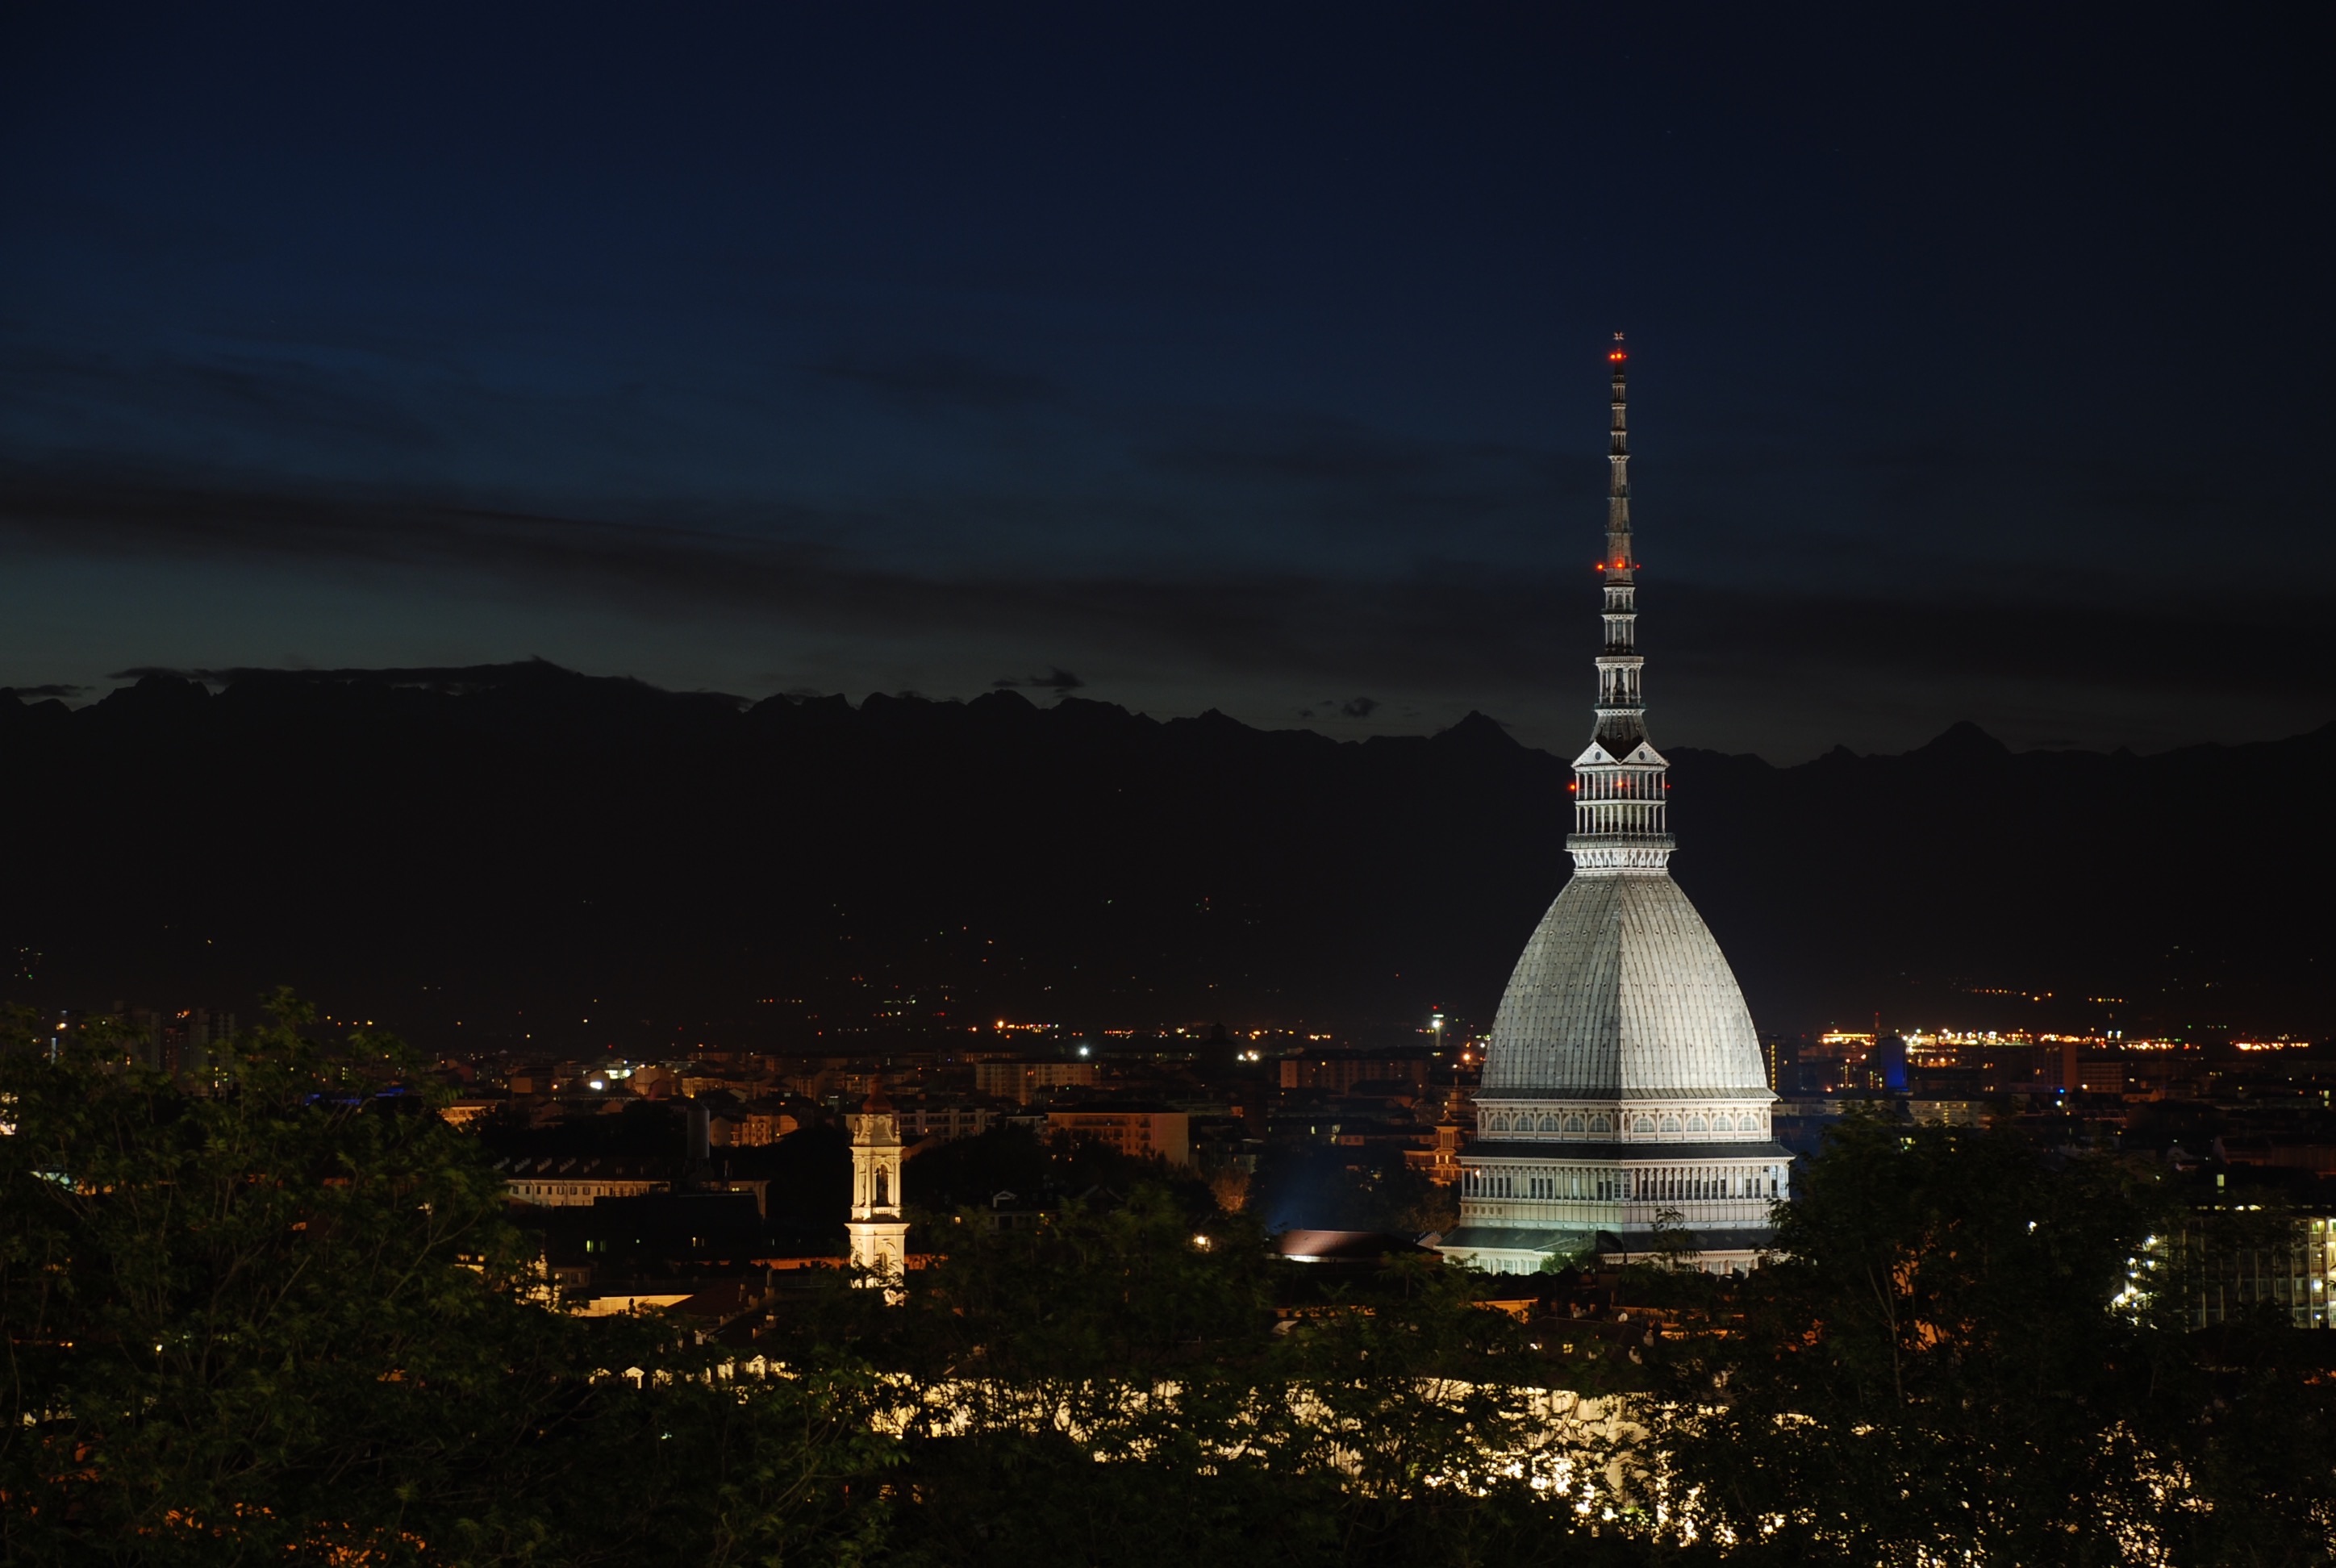
horizon, sky, skyline, night, dawn, city, skyscraper, cityscape, dusk, evening, reflection, tower, landmark, darkness, atmosphere of earth